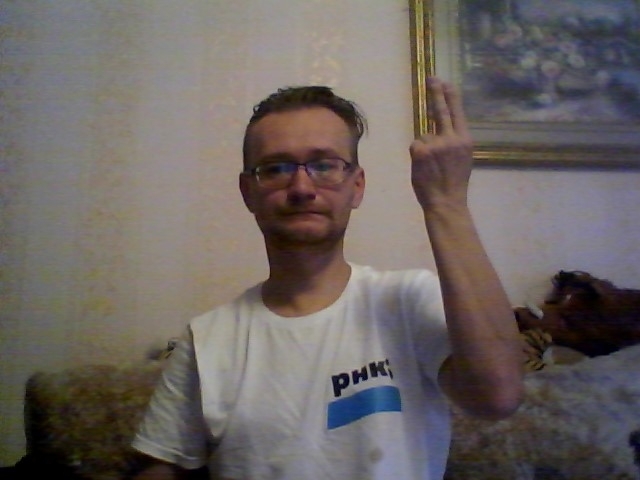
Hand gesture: two_up_inverted